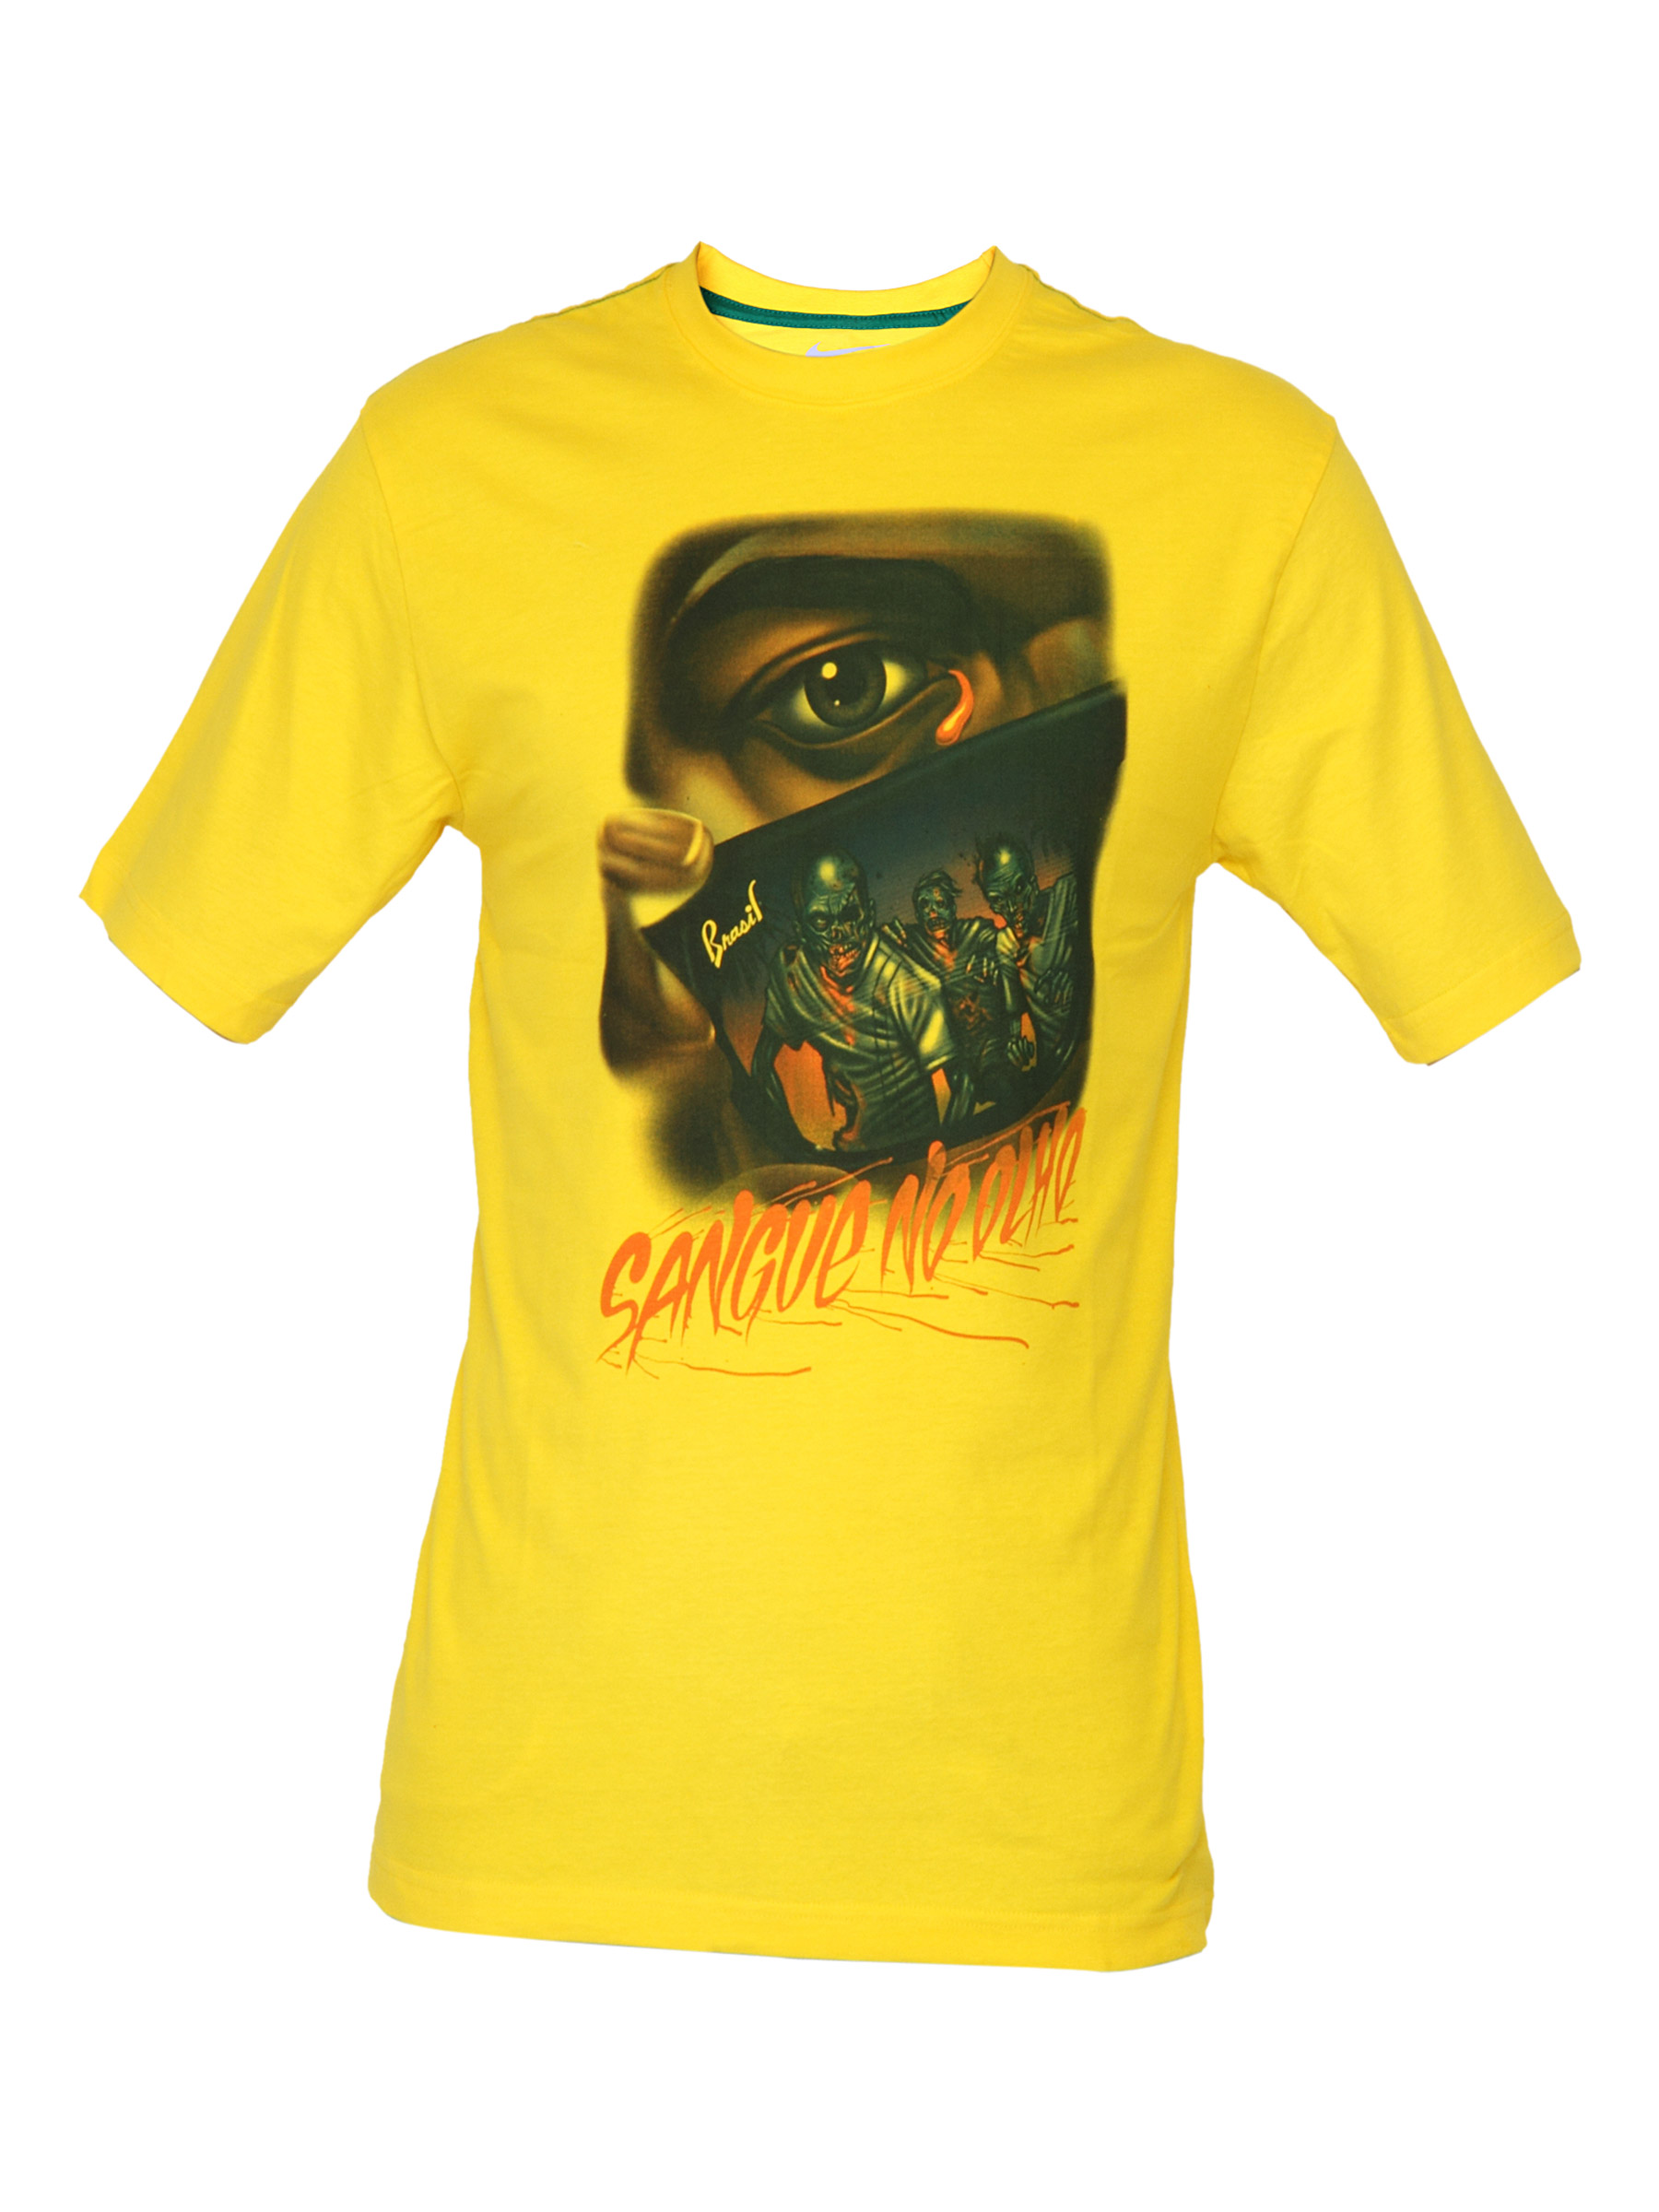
Nike Men Brazil Yellow Tshirts
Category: Apparel / Topwear / Tshirts
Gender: Men
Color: Yellow
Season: Fall 2011
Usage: Casual